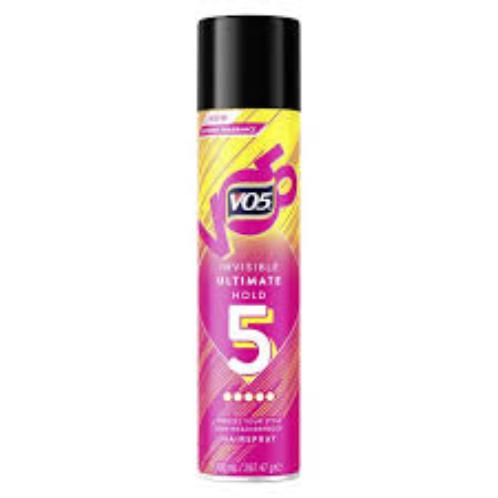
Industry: Necessities